Jiahuihu station

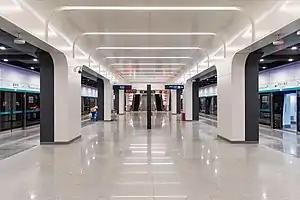
Platform

Jiahuihu station is a subway station on Line 17 of the Beijing Subway. It is named after the planned Jiahui Lake Wetland Park. The station opened on 31 December 2021, and is the southern terminus of the line.